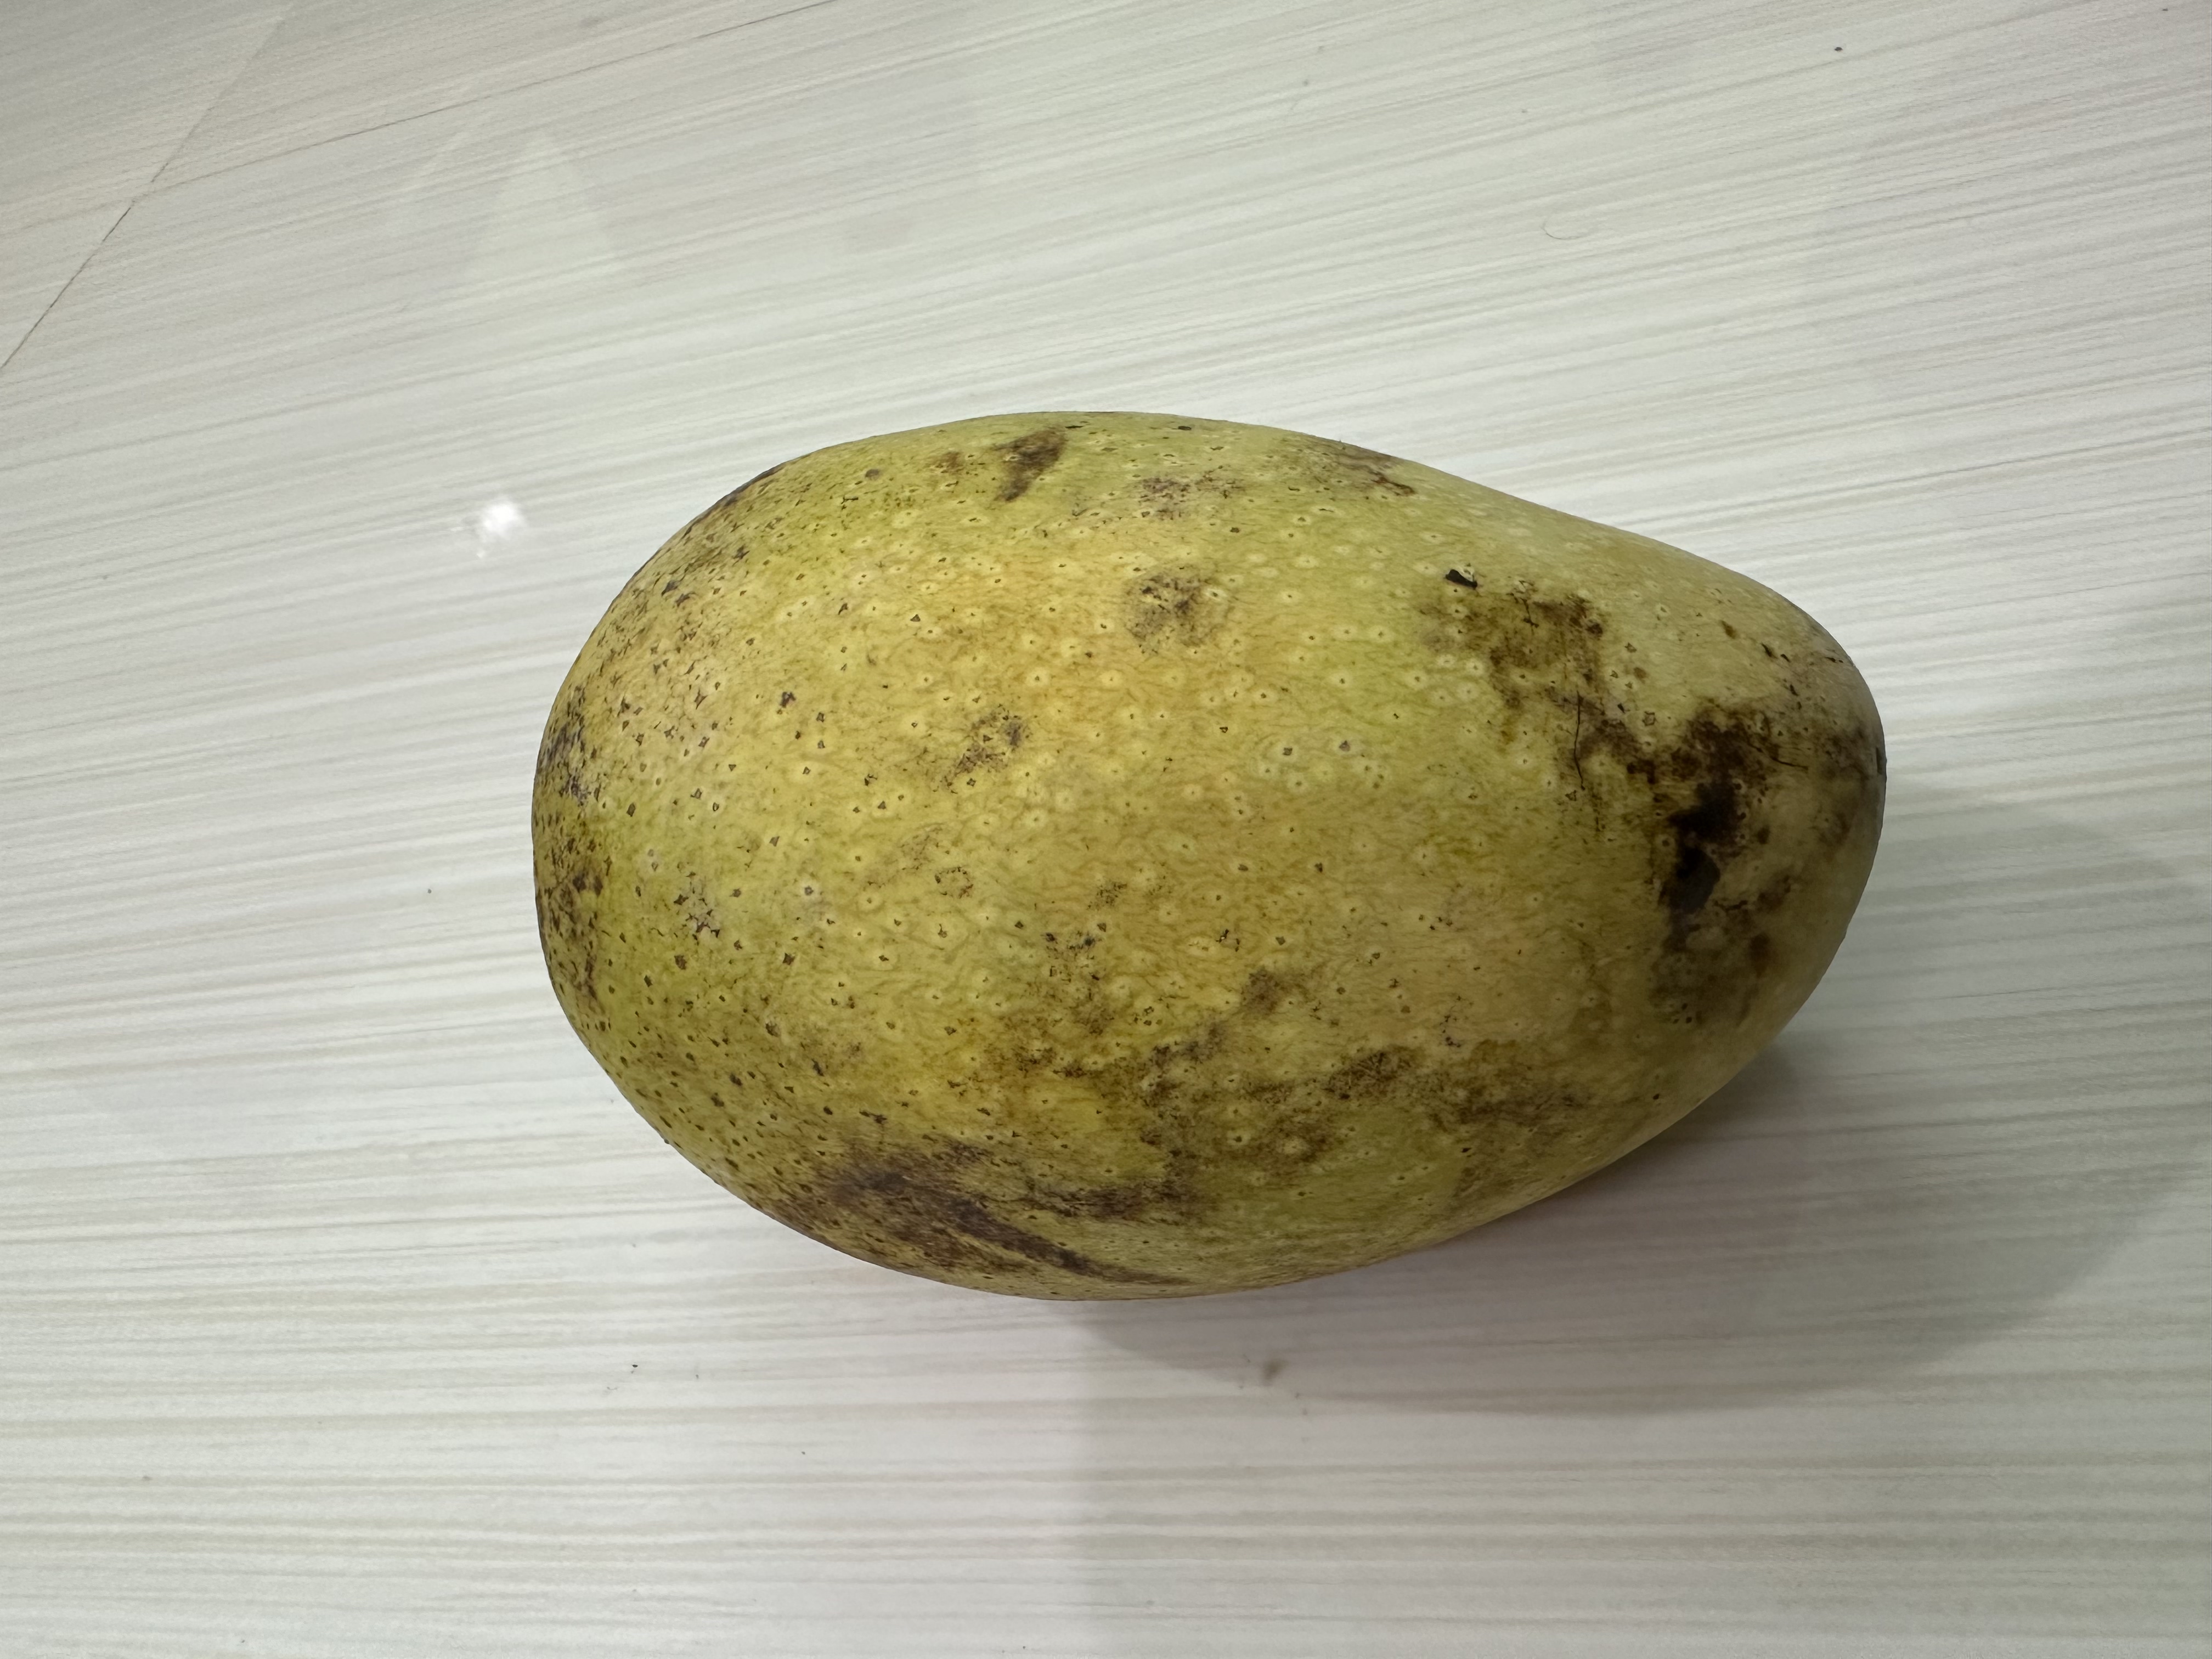
Mango variety: Fazlee